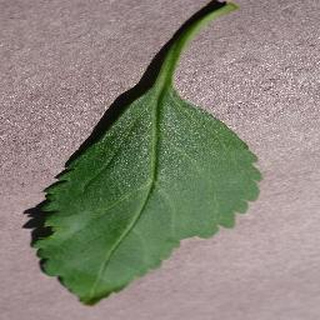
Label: healthy_cherry